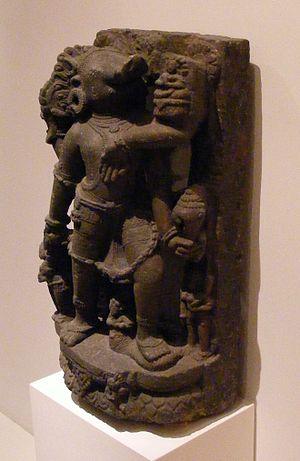
Le Musée national d'ethnologie de Munich est le second musée d'ethnologie d'Allemagne par sa taille. Fondé en 1862, il est le plus ancien du pays.